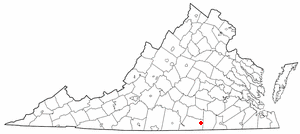
La Crosse est une municipalité américaine située dans le comté de Mecklenburg en Virginie. Lors du recensement de 2010, sa population est de 604 habitants.